Horse collar

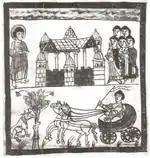
Earliest European depiction of a horse collar, c. 800 AD

The horse collar eventually spread to Europe c. 920 AD, and became universal by the 12th century. The Scandinavians were among the first to use a horse collar that did not constrain the breathing passages of the horses. Prior to this development, oxen still remained the primary choice of animal for farm labor, as all the previous harnesses and collars could only be worn by them without physical penalty. Additionally, the yoke used to harness oxen were made exclusive to each individual animal. However it was sometimes difficult to cultivate the land; based upon soil condition, it may have taken up to sixteen oxen to effectively use a single heavy plow. This made it difficult for farmers who lacked the capital to sustain such large numbers.